Battle of France

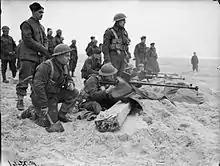
Men of the 1st Royal Welch Fusiliers fire Boys anti-tank rifles near Etaples, February 1940

By May 1940, the 1st Army Group was responsible for the defence of France from the Channel coast south to the Maginot Line. The Seventh Army ( Henri Giraud), BEF (General Lord Gort), First Army ( Georges Maurice Jean Blanchard) and Ninth Army ( André Corap) were ready to advance to the Dyle Line, by pivoting on the right (southern) Second Army. The Seventh Army would take over west of Antwerp, ready to move into Holland and the Belgians were expected to delay a German advance, then retire from the Albert Canal to the Dyle, from Antwerp to Louvain. On the Belgian right, the BEF was to defend about of the Dyle from Louvain to Wavre with nine divisions and the First Army, on the right of the BEF, was to hold with ten divisions from Wavre across the Gembloux Gap to Namur. The gap from the Dyle to Namur north of the Sambre, with Maastricht and Mons on either side, had few natural obstacles and was a traditional route of invasion, leading straight to Paris. The Ninth Army would take post south of Namur, along the Meuse to the left (northern) flank of the Second Army.